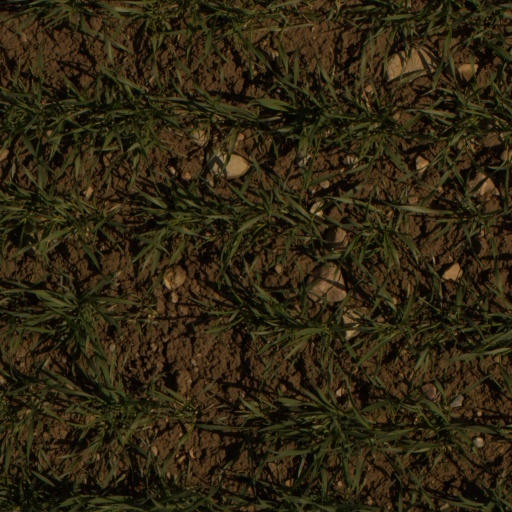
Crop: wheat